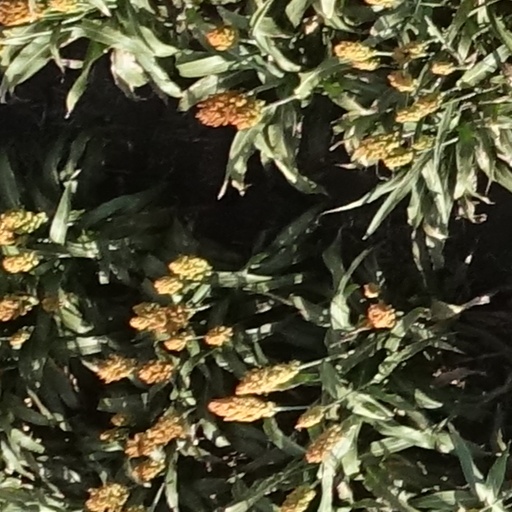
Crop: sorghum